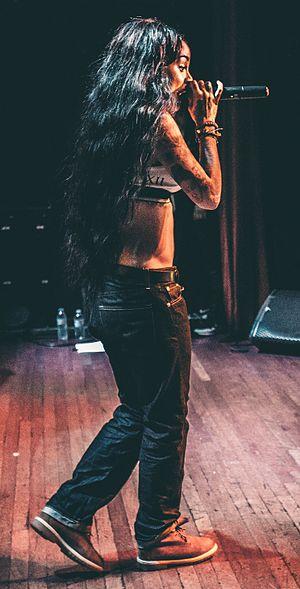
Kehlani Ashley Parrish est une chanteuse, auteure-compositrice et danseuse américaine. Kehlani est originaire de Oakland en Californie où elle a commencé sa carrière en tant que membre du groupe Poplyfe. En 2014, elle a sorti sa première mixtape, Cloud 19. La mixtape a été inscrite comme étant l'un des 50 meilleurs albums de l’année selon le magazine Complex.